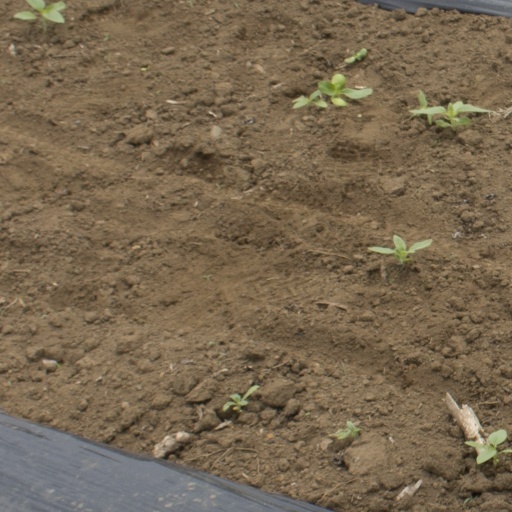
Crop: Jerusalem artichoke